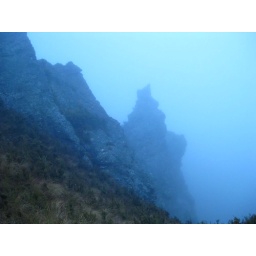
the same rock as above from the first day of hiking in the clouds